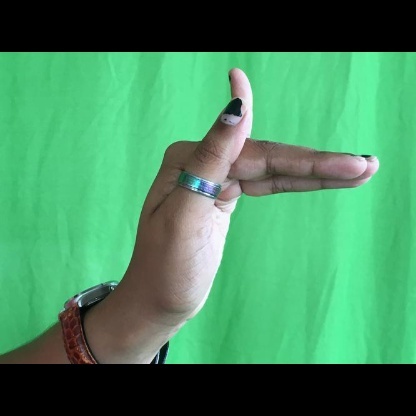
Mudra: Mrigasirsha